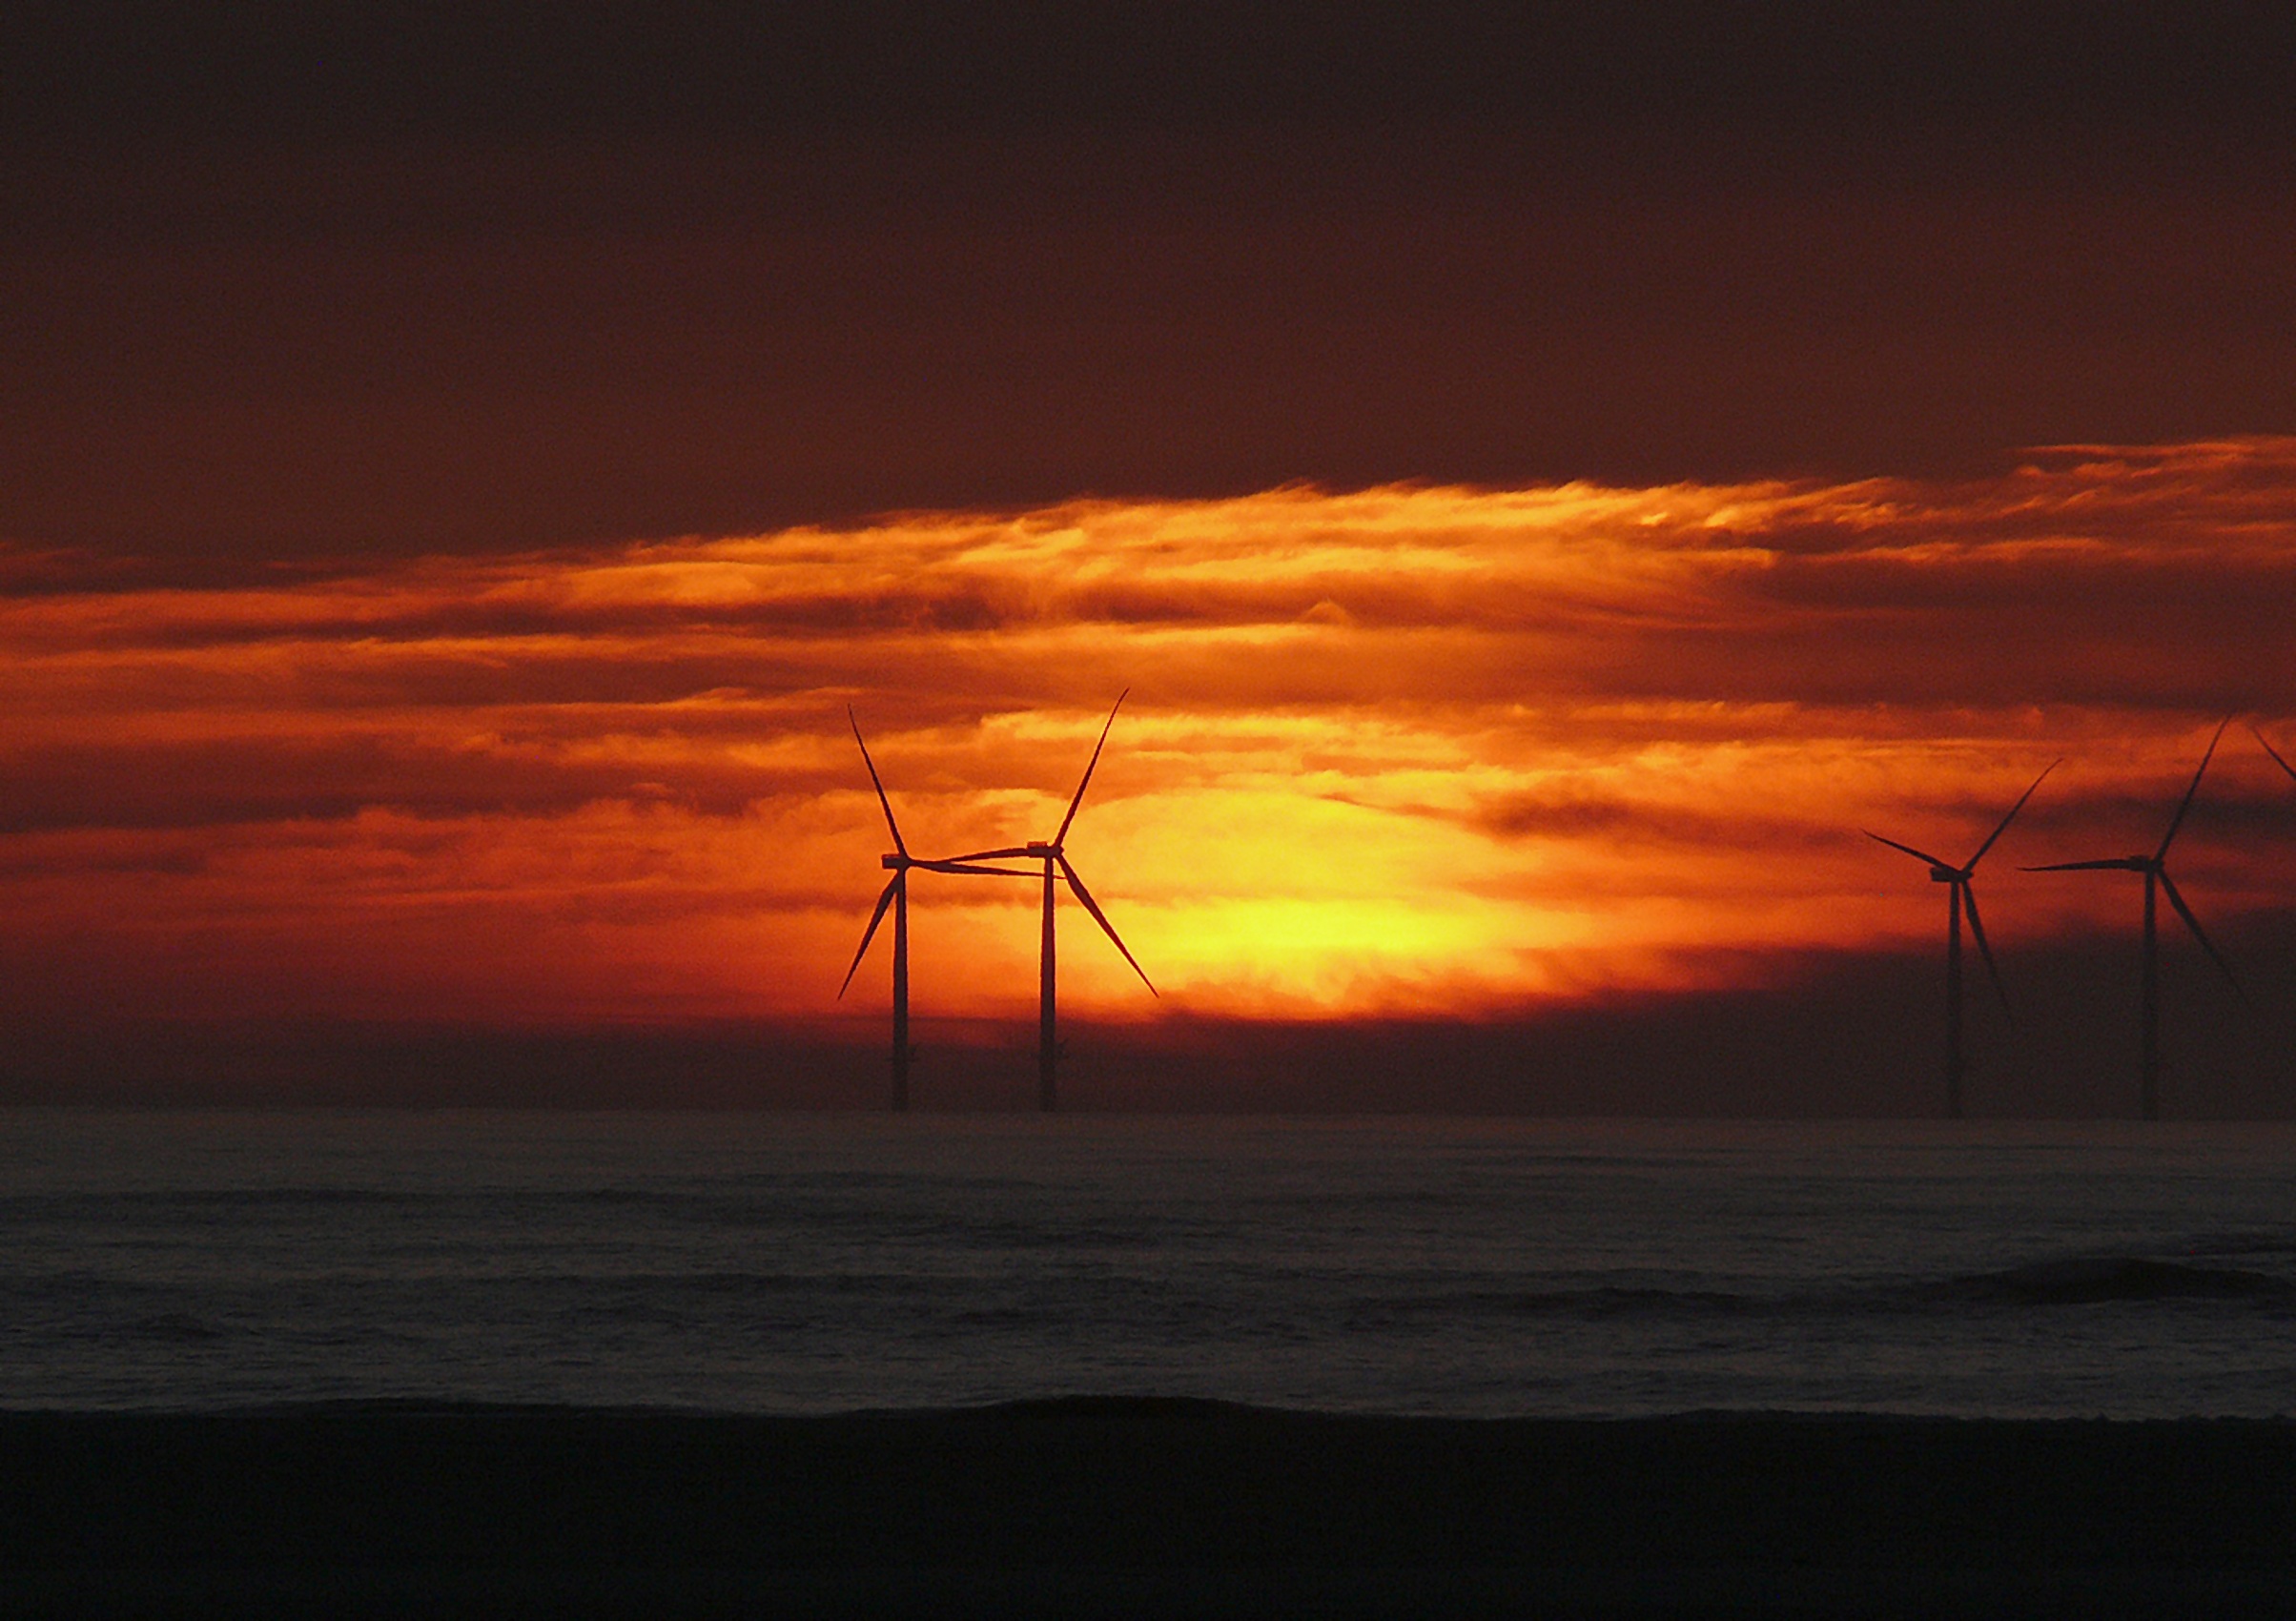
sea, ocean, horizon, cloud, sky, sun, sunrise, sunset, morning, wind, dawn, atmosphere, dusk, evening, twilight, calm, glow, electricity, pinwheel, energy, wind power, fireball, energy revolution, abendstimmung, atmospheric, afterglow, solar energy, red sky at morning